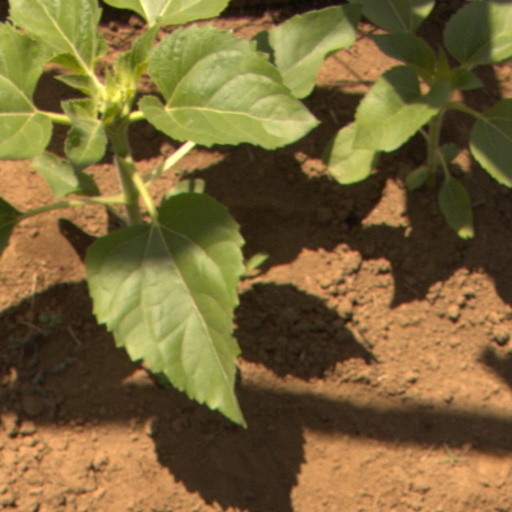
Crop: Jerusalem artichoke